Hanan Aynor

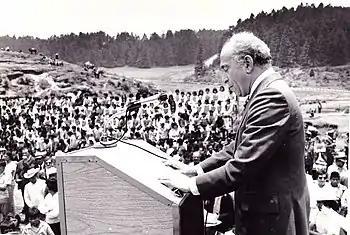
Hanan Aynor, Mexico

Hanan Aynor served a myriad of notable postings both within Israel and on behalf of the Israeli foreign service including: